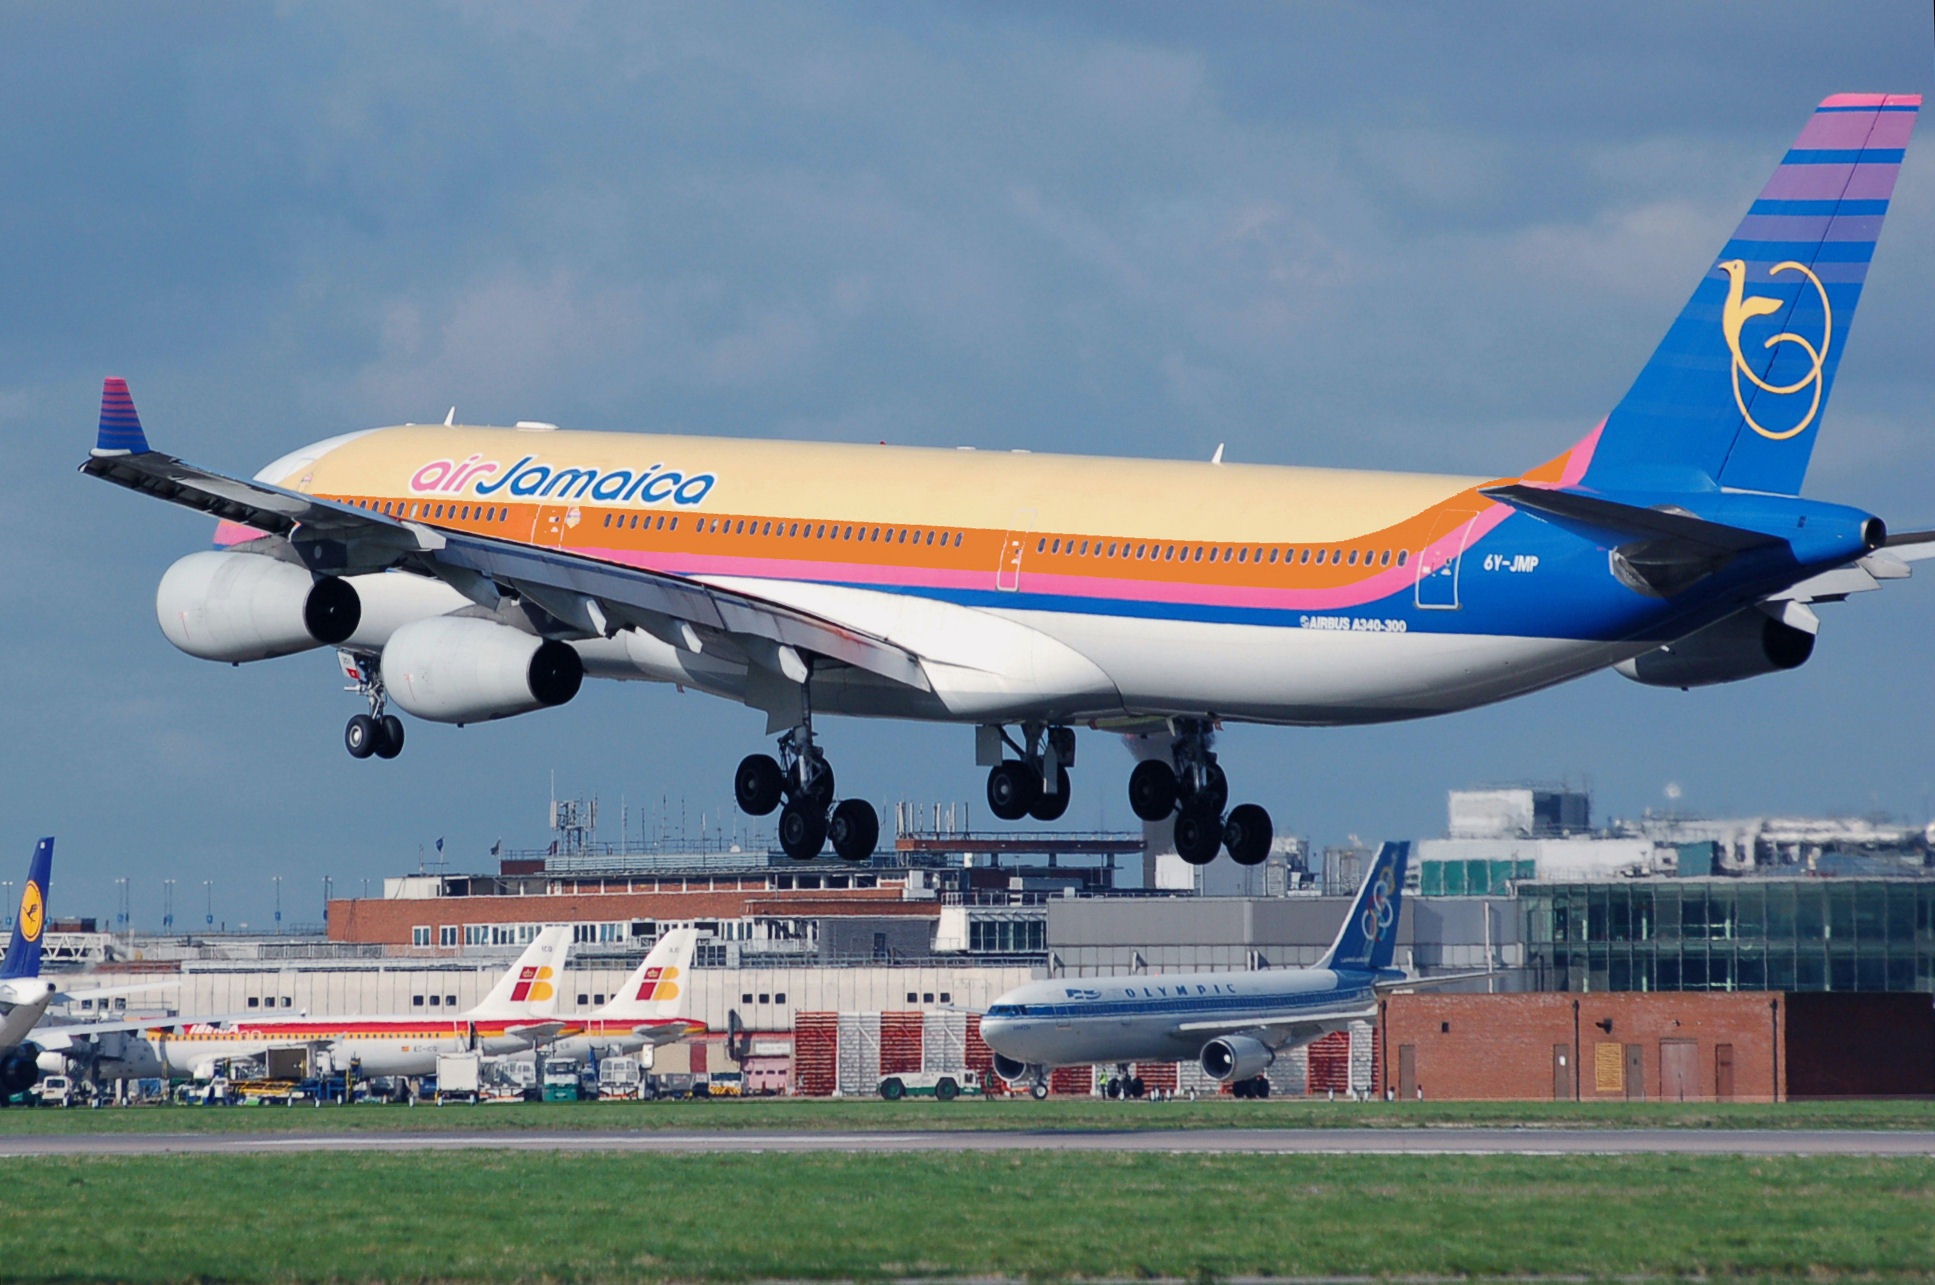
fly, airplane, aircraft, jet, vehicle, airline, aviation, flight, passengers, airliner, commercial, airbus, boeing, takeoff, jet aircraft, airbus a330, boeing 777, boeing 767, airbus a380, air travel, boeing 757, atmosphere of earth, wide body aircraft, narrow body aircraft, airbus a320 family, air jamaica airlines